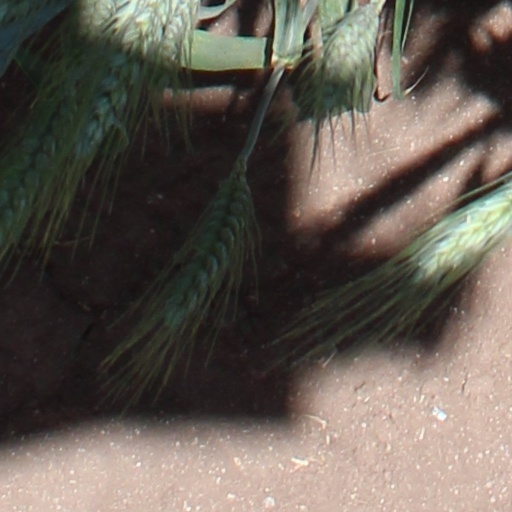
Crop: wheat